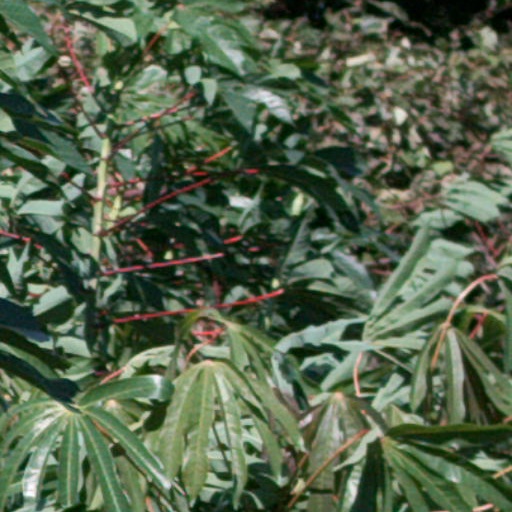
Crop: cassava